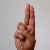
The image shows a hand gesture representing the letter 'U' in Indian Sign Language.